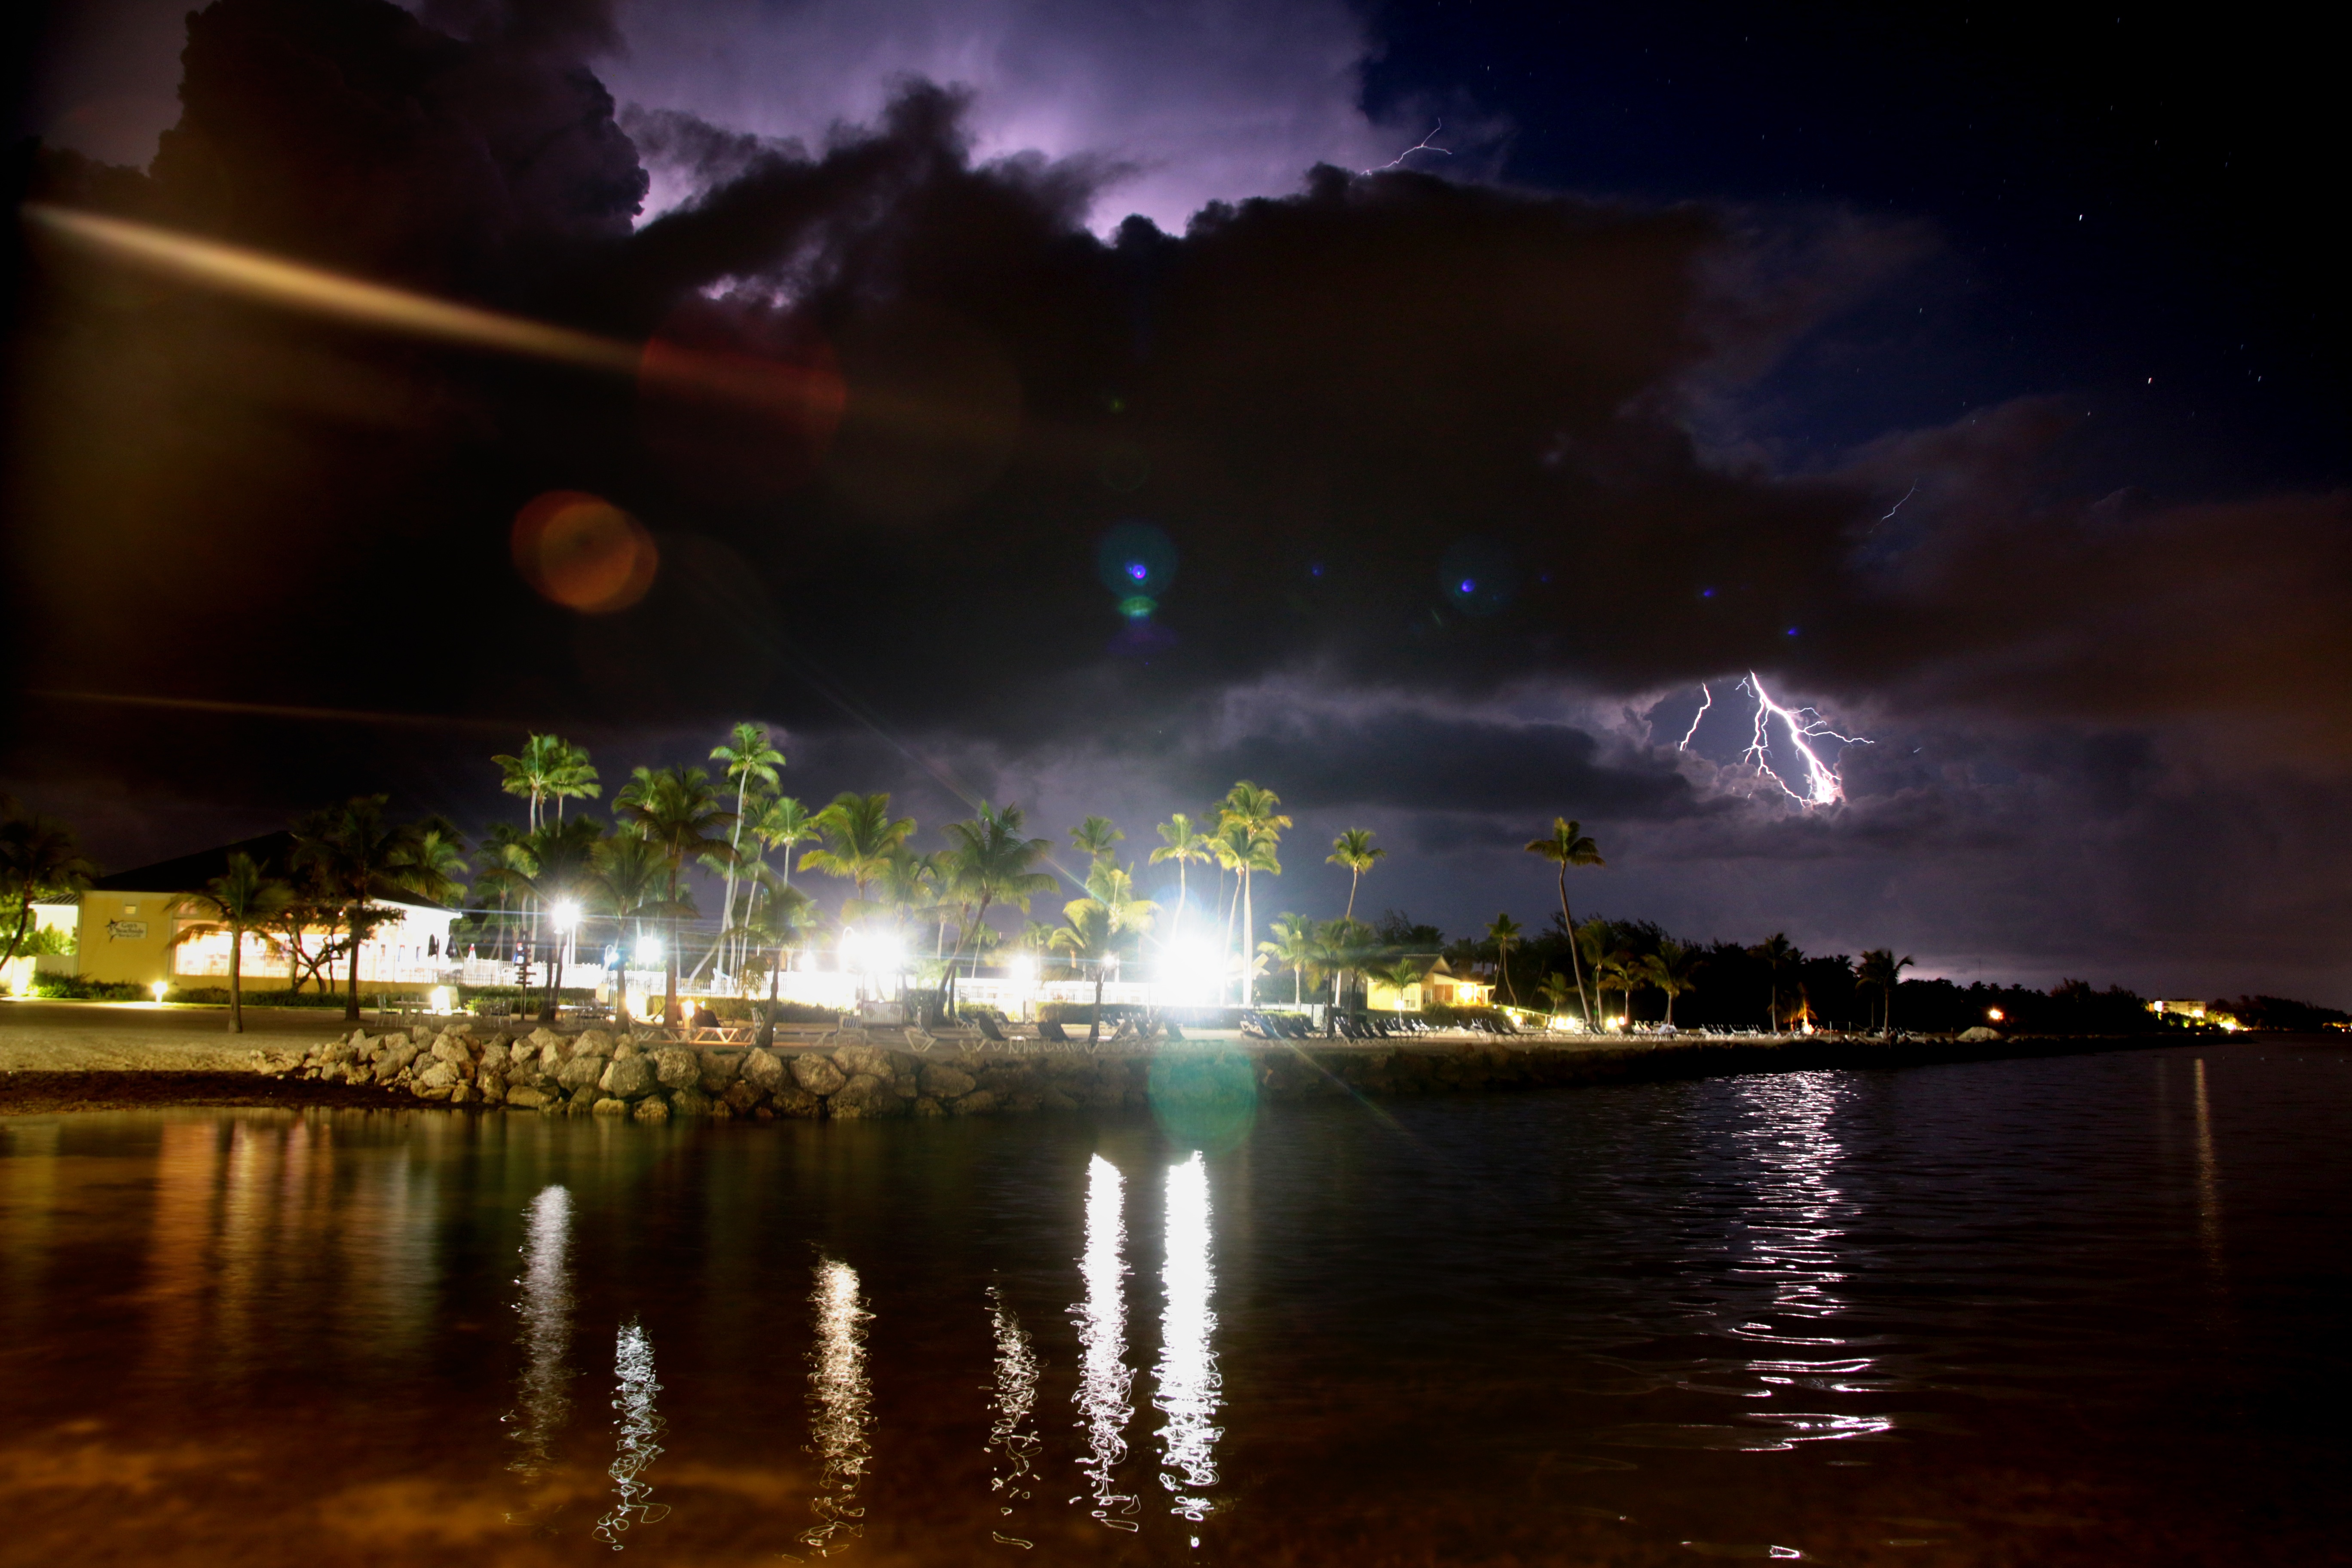
light, night, sunlight, dusk, evening, reflection, darkness